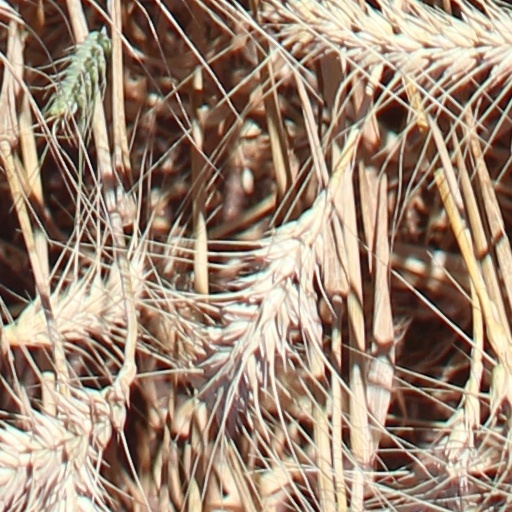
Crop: wheat